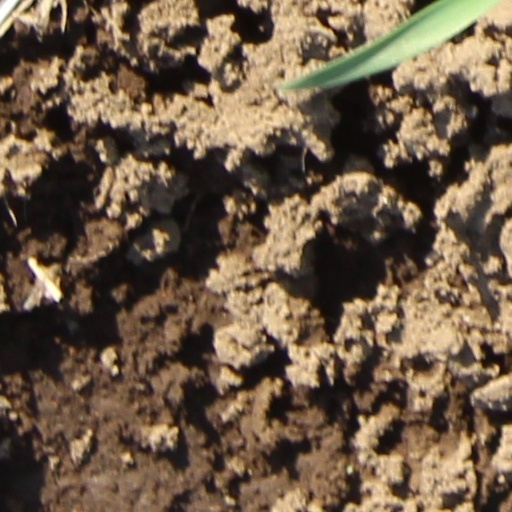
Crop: wheat